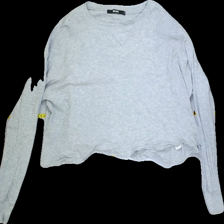
View: front
Type: Top
Category: Ladies
Brand: Bikbok
Colors: Grey
Material: 100%cotton
Cut: Regular, C-collar
Size: S
Season: Spring
Stains: Minor
Price range: <50
Recommended usage: Export